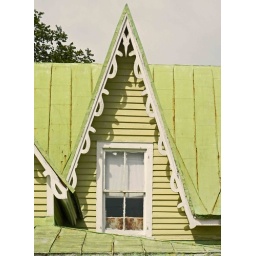
Gable and dormer window details from a great late Gothic Revival house on Front Street in Hamilton, NC.